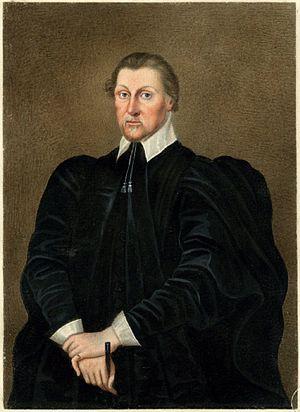
Le doyen de Christ Church est le doyen de la cathédrale Christ Church à Oxford et le chef du conseil d'administration de Christ Church, un collège constitutif de l'Université d'Oxford. La cathédrale est l'église mère du diocèse d'Oxford et siège de l'évêque d'Oxford. Le chapitre de chanoines de la cathédrale a formé l'instance dirigeante du collège depuis sa fondation, avec le doyen comme président primus inter pares et ipso facto chef du collège. Depuis le 4 octobre 2014, le doyen est Martyn Percy.